All Hallows, Twickenham

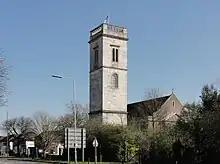
All Hallows Twickenham, as seen from the A316.

All Hallows Twickenham is a Grade I listed church and parish of the Church of England in Twickenham, London. It incorporates the tower of All Hallows Lombard Street and is prominently south of a major road of west London, near Twickenham Stadium, specifically the Chertsey Road (A316).